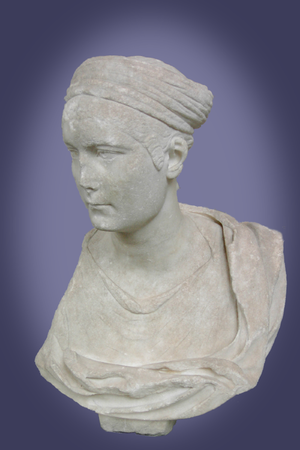
Lucius Aurelius Verus, né à Rome le 15 décembre 130 sous le nom de Lucius Ceionius Commodus, adopté en 138 par Antonin le Pieux sous le nom de Lucius Aelius Aurelius Commodus, est coempereur romain avec Marc Aurèle du 8 mars 161 à janvier 169, date de sa mort à Altinum en Vénétie. Il porte alors le nom et les surnoms de Imperator Caesar Lucius Aurelius Verus Augustus Armeniacus Parthicus Maximus Medicus.
Lucius Aelius, souvent connu comme Lucius Aelius Verus, né le 13 janvier 101 sous le nom de Lucius Ceionius Commodus, et mort le 1ᵉʳ janvier 138 comme étant Lucius Aelius Caesar, est un sénateur romain. Il devient le fils adoptif et héritier de l'empereur Hadrien, mais il décède quelques mois avant l'empereur. Il est le père de Lucius Aurelius Verus, adopté par Antonin le Pieux et qui devient empereur romain de 161 à 169.
Plautia est une personnalité féminine romaine du IIᵉ siècle. Elle est la mère de Lucius Aelius et la grand-mère de l'empereur romain Lucius Aurelius Verus.